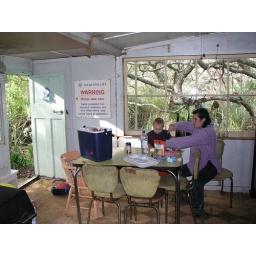
Malachi and Bec sit at the kitchen table in a bach on Rangitoto Island, Hauraki Gulf, New Zealand.